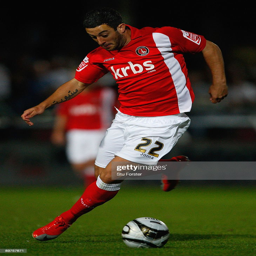
football player makes a run during the 1st round game .